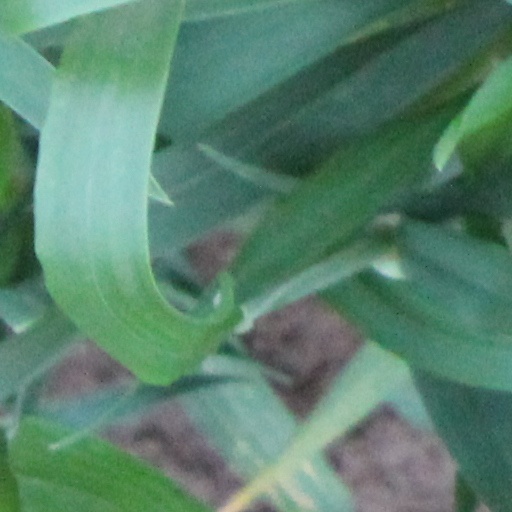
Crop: wheat